Hanžeković Memorial

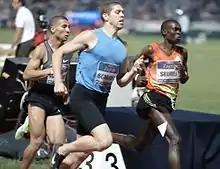
1500 m race in 2012

Hanžeković Memorial, known also as Zagreb Meeting and Hanžek (hypocorism of the surname "Hanžeković"), is an annual three-day athletics event held first weekend of September at three different locations in Zagreb, Croatia as part of the IAAF World Challenge Meetings. It was first organized in 1951. Long jump and pole vault competition "Zagreb CIty Challenge" is held at the Ban Jelačić Square, shot put "Ivan Ivančić Memorial" in front of the National and University Library and all other competitions at the Sports Park Mladost athletic stadium.